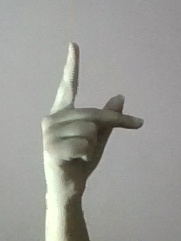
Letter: dha